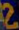
Number: 2